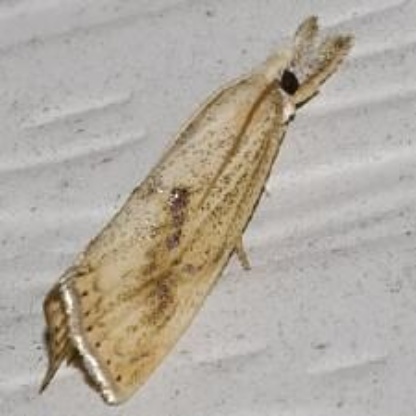
Nhãn: Sâu đục thân (Sọc nâu )( Chilo suppressalis )